Zgorzelec

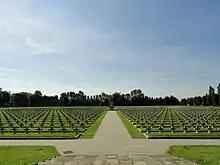
Military cemetery of the Polish Second Army

Since the fall of communism in 1989, Zgorzelec and Görlitz have developed a close political relationship. Two of the numerous bridges over the Neisse river that had been blown up by retreating German forces in World War II have been rebuilt, reconnecting the two towns with one bus line. There is also common urban management and annual common sessions of both town councils. In 2006 the towns jointly applied to be the European Capital of Culture in 2010. It was hoped that the jury would be convinced by the concept of Polish-German cooperation, but the award fell to Essen, with Görlitz/Zgorzelec in second place.